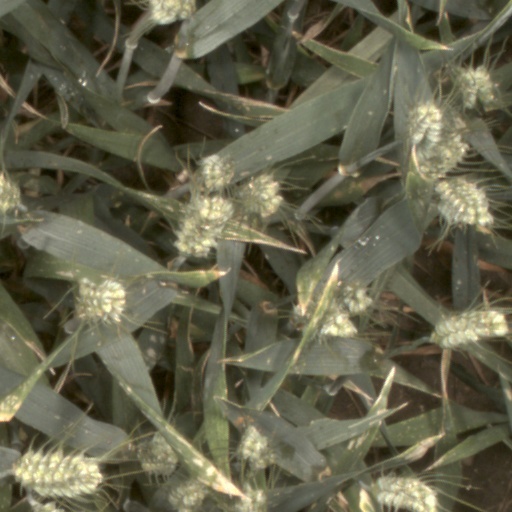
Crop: wheat